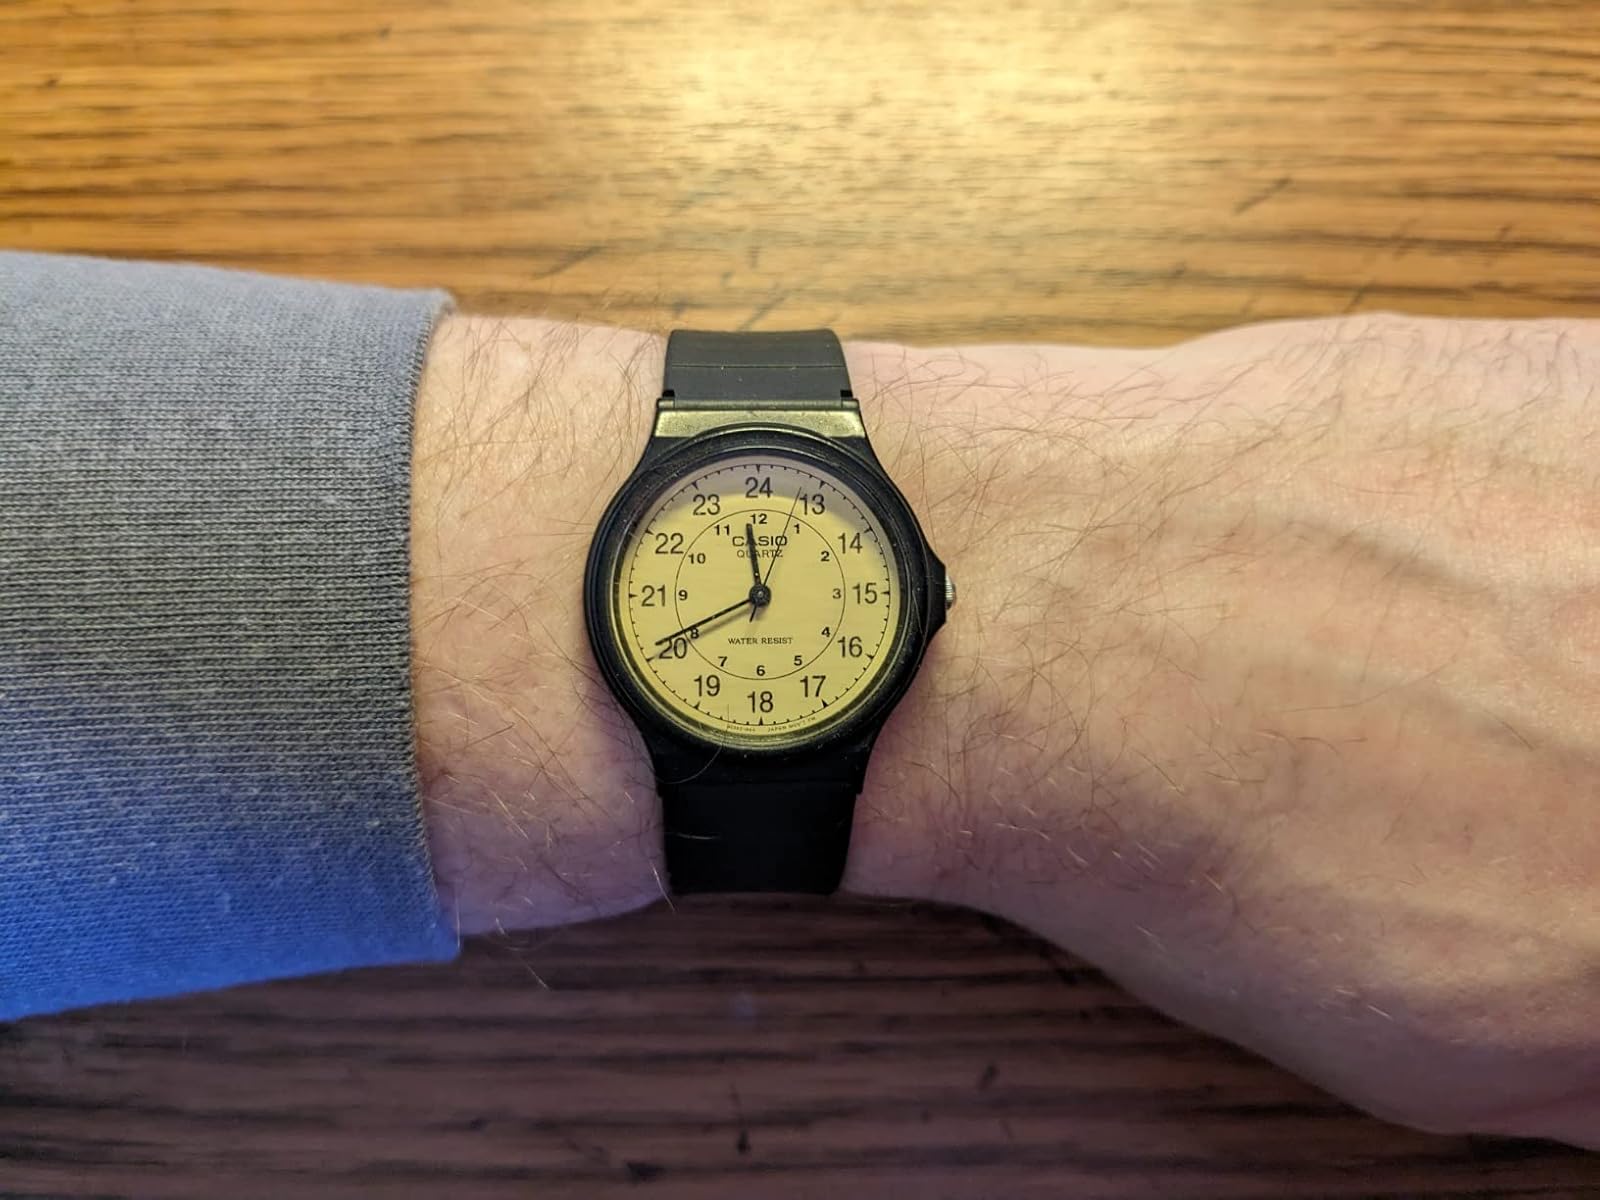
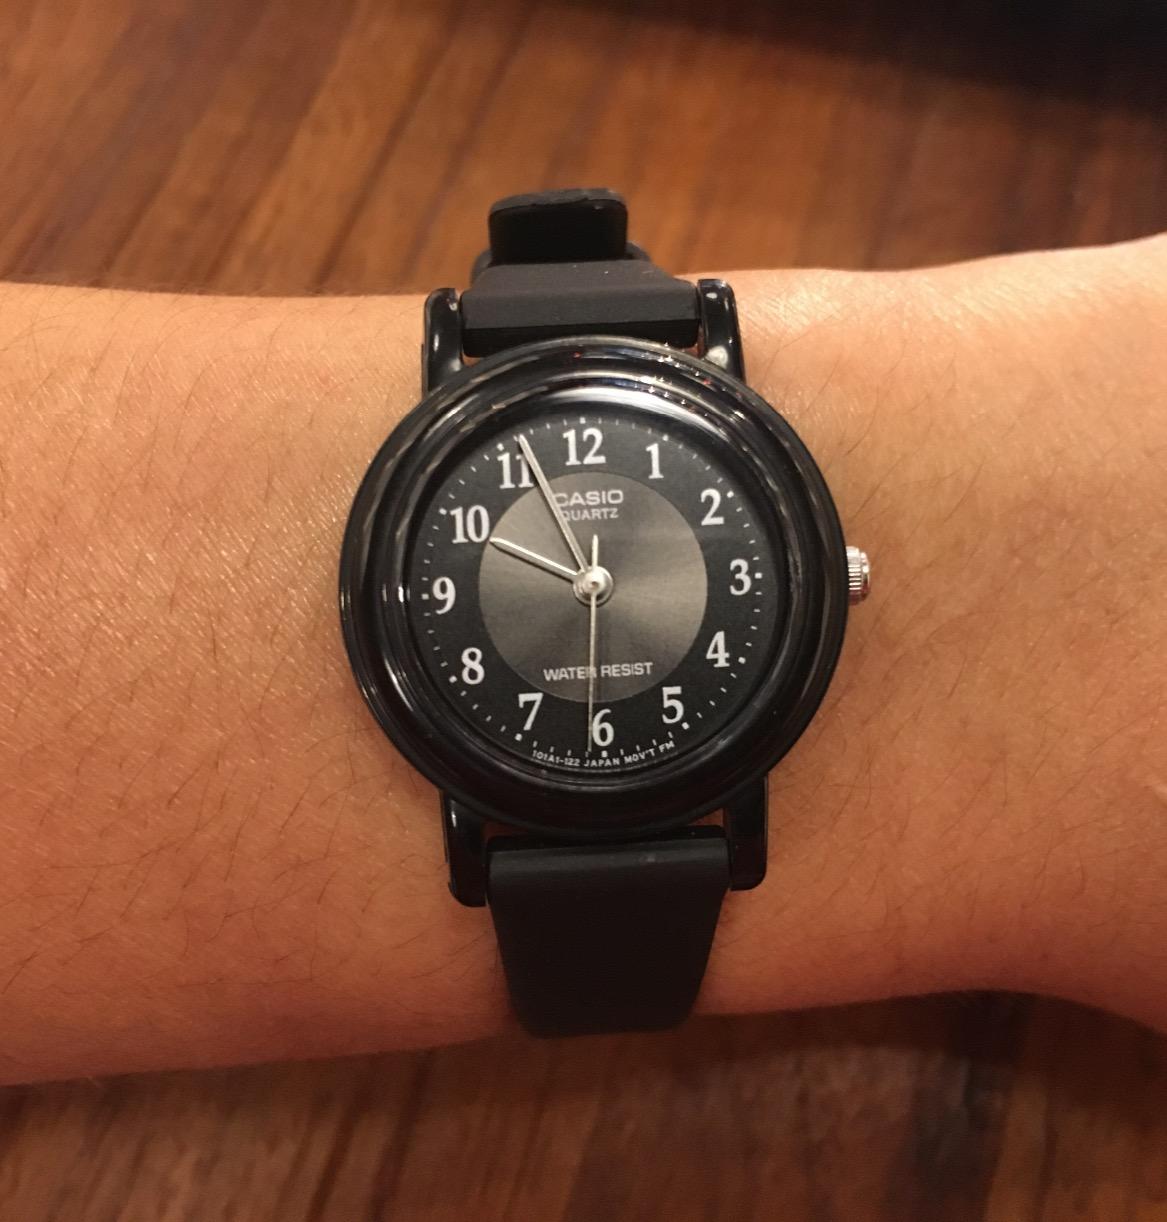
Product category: accessories_watch
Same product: no